Harris Teeter

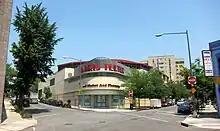
The first Harris Teeter in Washington, D.C. (Store #097-00231), opened in 2008

, Harris Teeter had over 18,000 employees, and is the second largest supermarket chain in North Carolina, with Food Lion being number one.